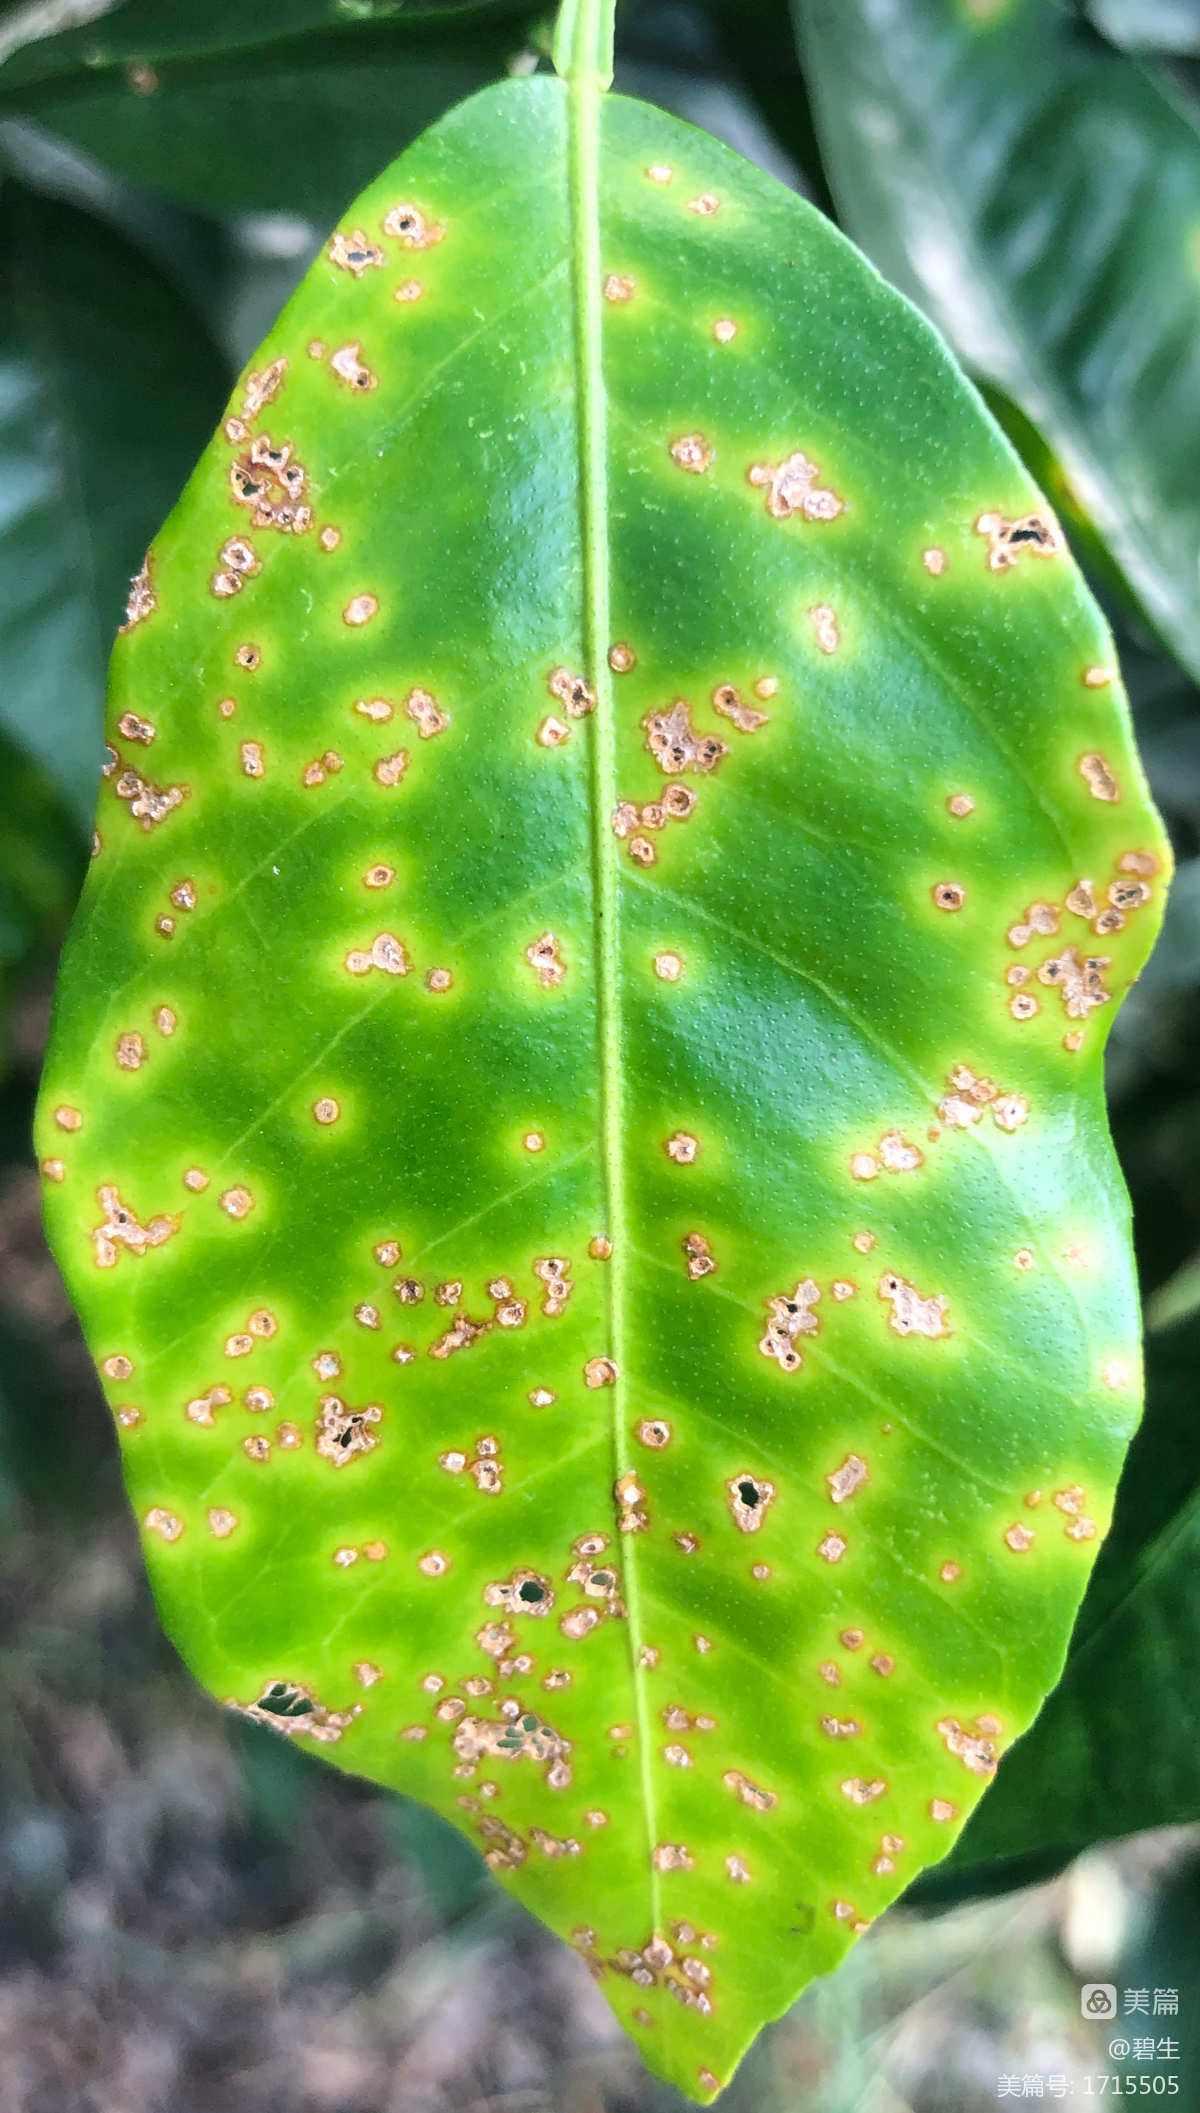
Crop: unknown
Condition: citrus_citrus_canker